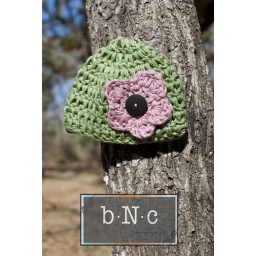
Flower hat in green